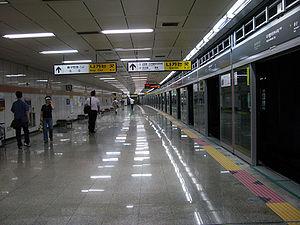
Digital Media City est une station sur la ligne 6 du métro de Séoul, sur la ligne Gyeongui et sur la ligne de l'AREX, dans l'arrondissement d'Eunpyeong-gu.